City Sikhs

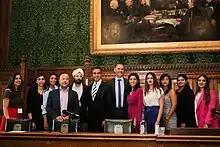

City Sikhs supports interfaith initiatives such as the St George's Day Declaration and CAASE. City Sikhs has also supported British Sikh projects such as the Warrior Saints book, the British Sikh Report, and the Khanda Poppy Project